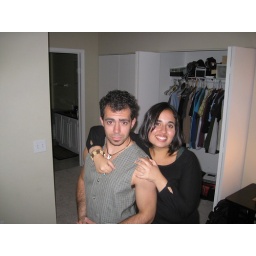
Raising money to build a home for a family in Peru one glass of Caribou Lou at a time.